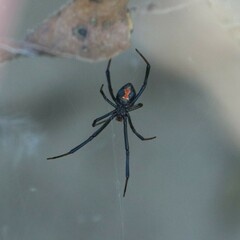
Species: Lactrodectus_hesperus